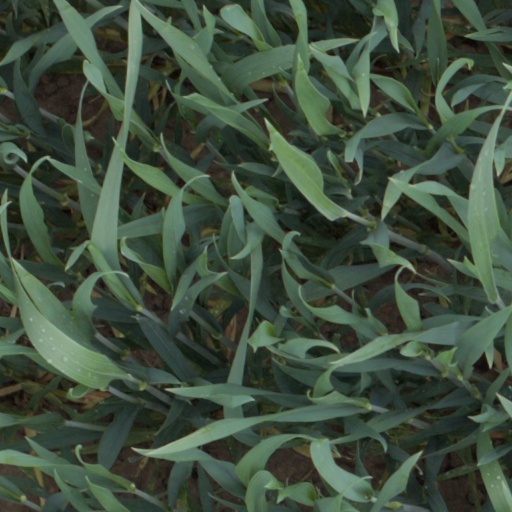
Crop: wheat